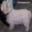
Label: dog